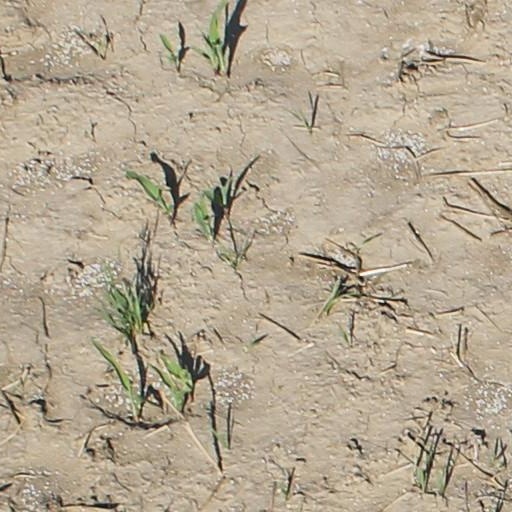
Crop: maize; corn